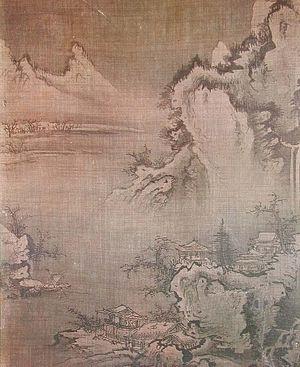
An Gyeon, surnoms d'artiste : Hyeonndongja et de courtoisie Gado est un peintre coréen, membre du Bureau des Arts, du début du XVᵉ siècle, dans les premiers temps de la dynastie Joseon. Né à Jigok, près de la ville de Seosan, il a fait partie de la dohwaseo, l'académie des peintres officiels à la cour royale. Il a été actif de 1440 à 1470.